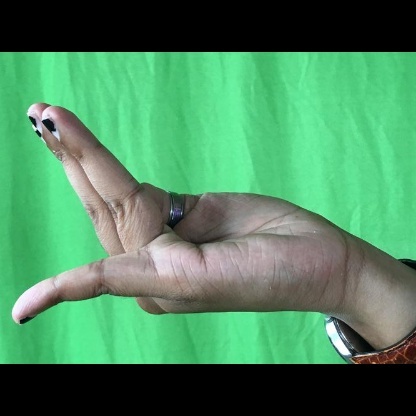
Mudra: Chaturam